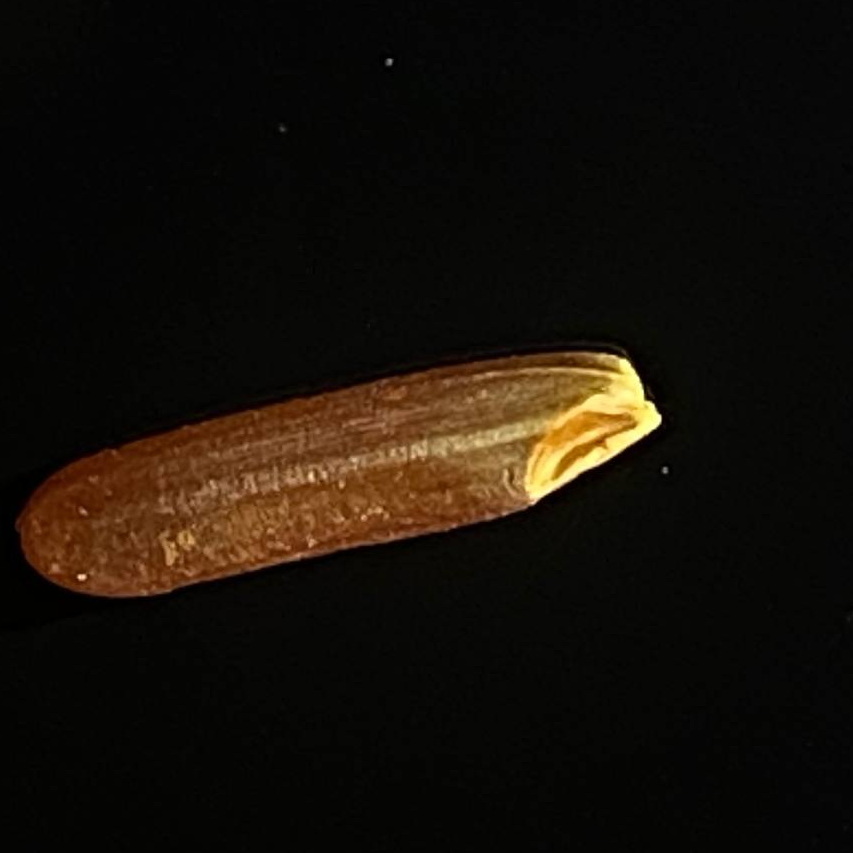
Rice variety: Red_Cargo